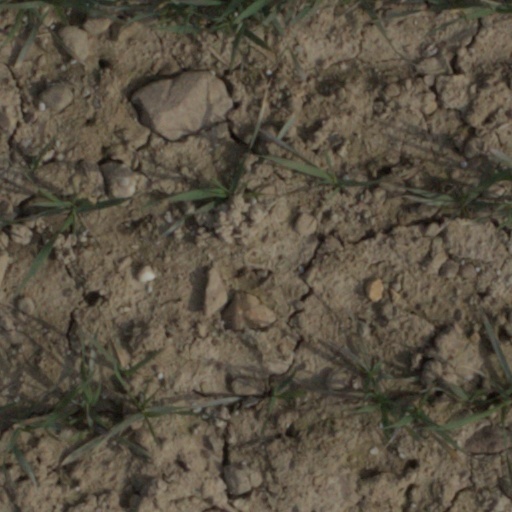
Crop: wheat